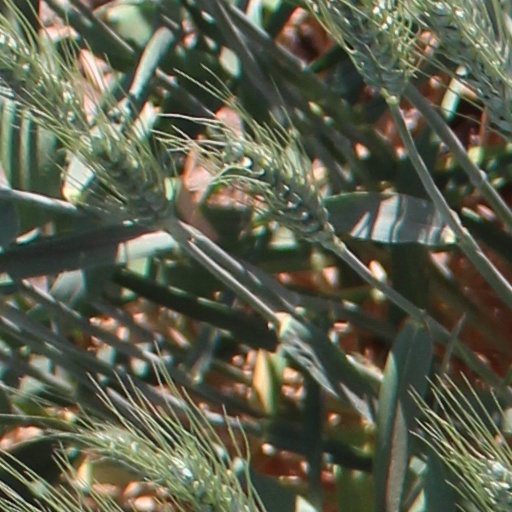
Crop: wheat